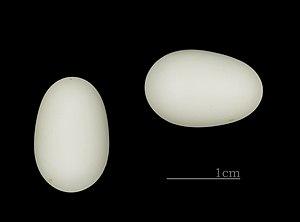
La Salangane soyeuse, Collocalia esculenta, est une espèce d'oiseaux de la famille des Apodidae. C'est une des espèces de salanganes dont les nids sont consommés sous les nom de Nids d'hirondelle.